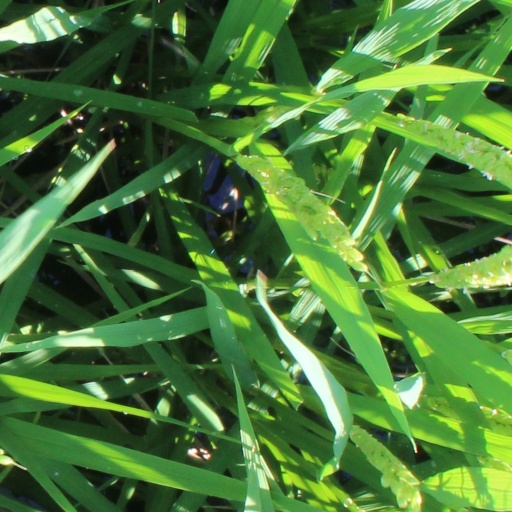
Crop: rice